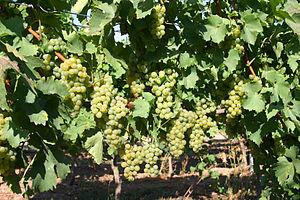
Le faberrebe est un cépage de cuve allemand de raisins blancs.